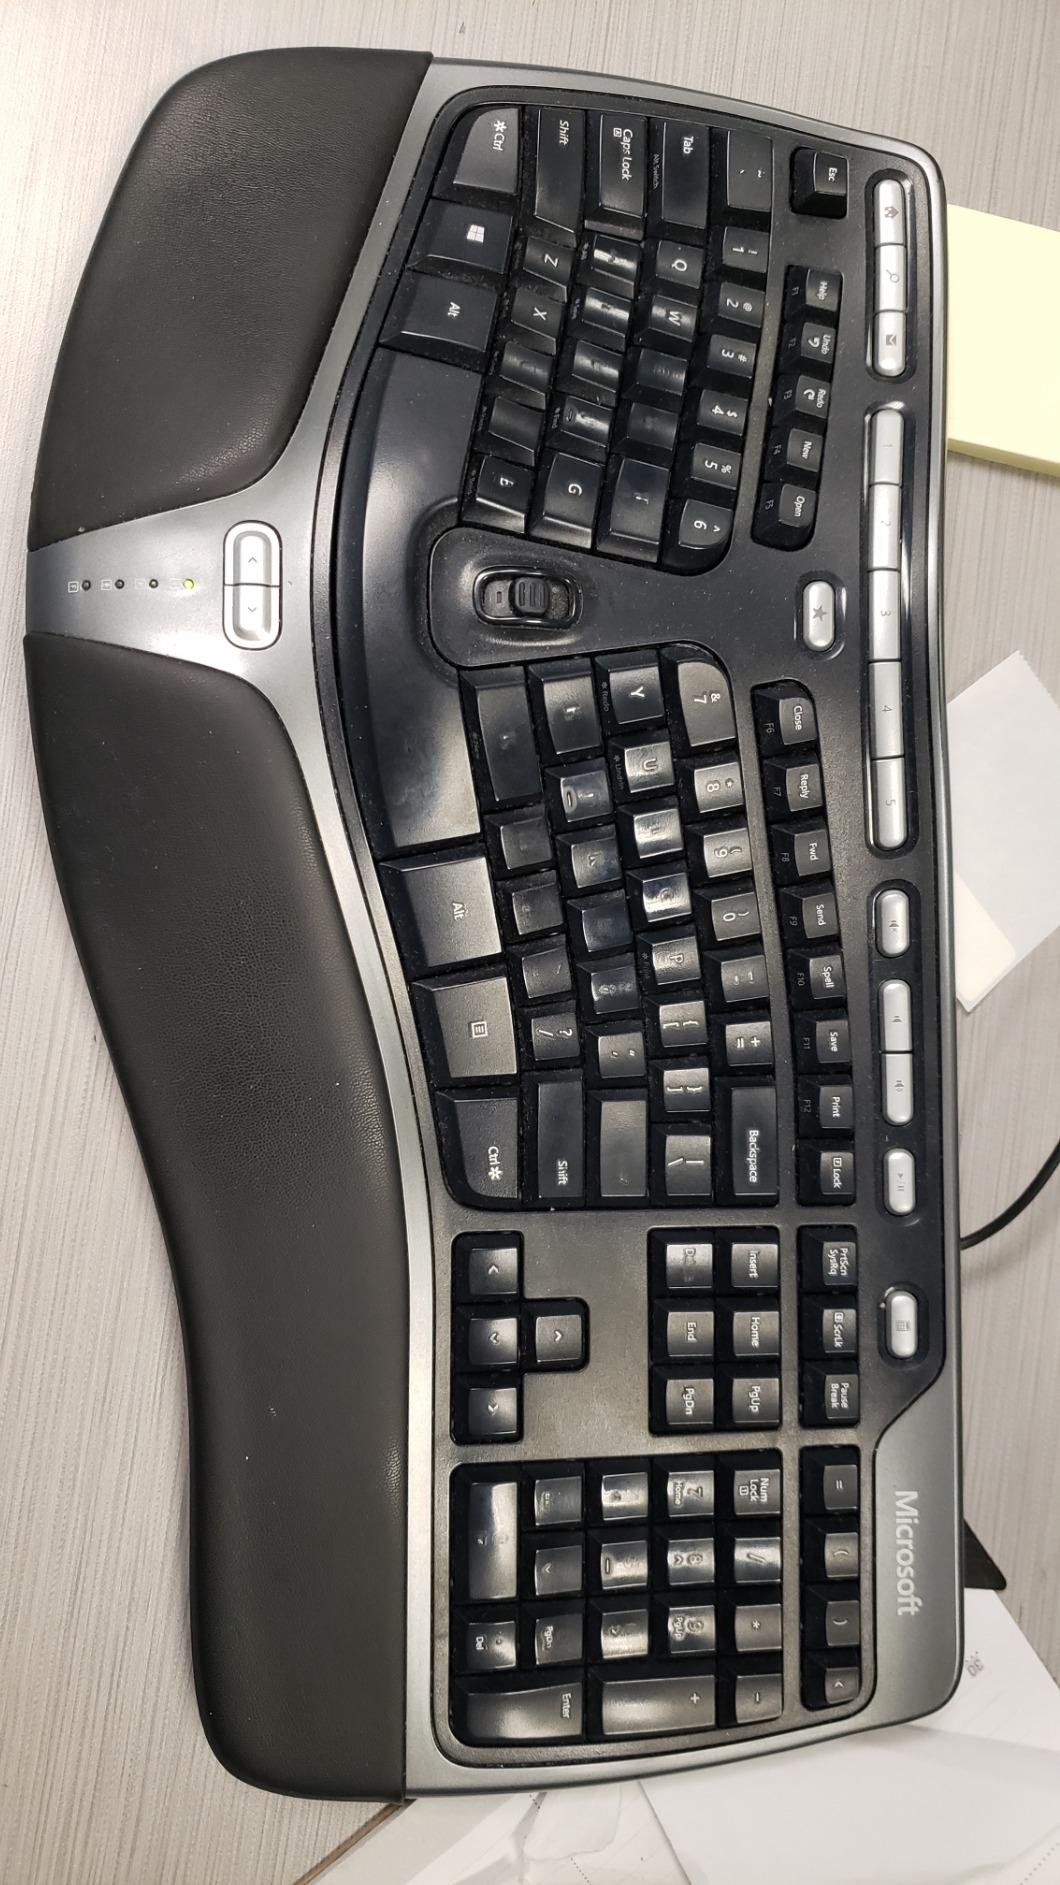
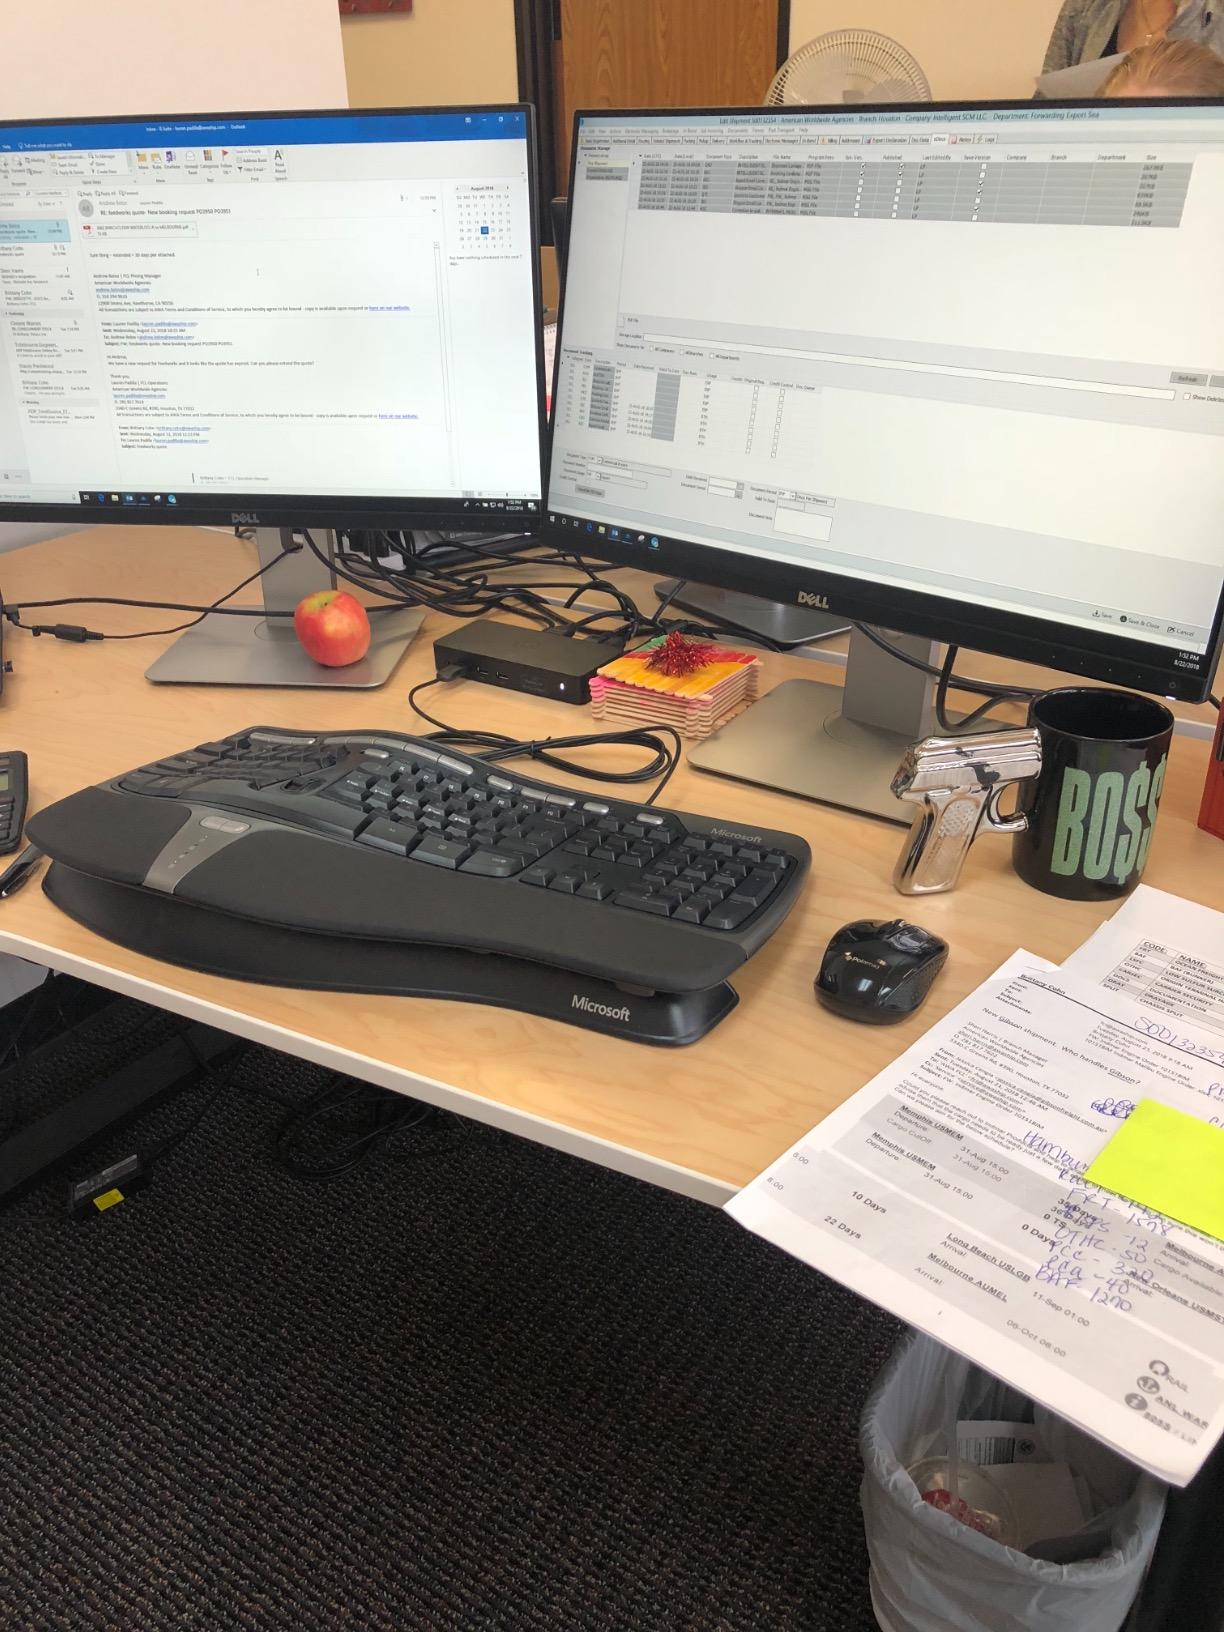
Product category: keyboard
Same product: yes